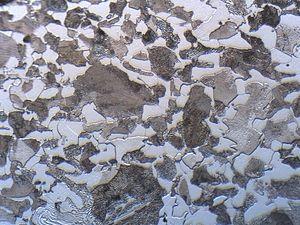
La ferrite est une solution solide de carbone dans l'allotrope α du fer. Le terme ferrite désigne en effet l'acier à très faible teneur en carbone. Toutefois, comme son champ d'existence dans le diagramme de phase fer-carbone s'élargit très peu vers le carbone, le terme ferrite est souvent utilisé même pour indiquer le fer α lui-même. Celui-ci correspond à la phase stable du fer pur lorsque la température est inférieure à 914 °C. Elle se présente sous la forme d'une structure cubique centrée, qui existe également pour le fer pur entre 1 391 °C et 1 536 °C. Entre 914 °C et 1 391 °C, on est dans le domaine de stabilité du fer γ.